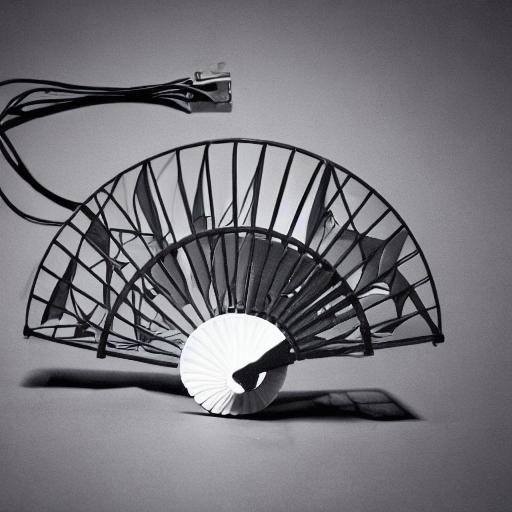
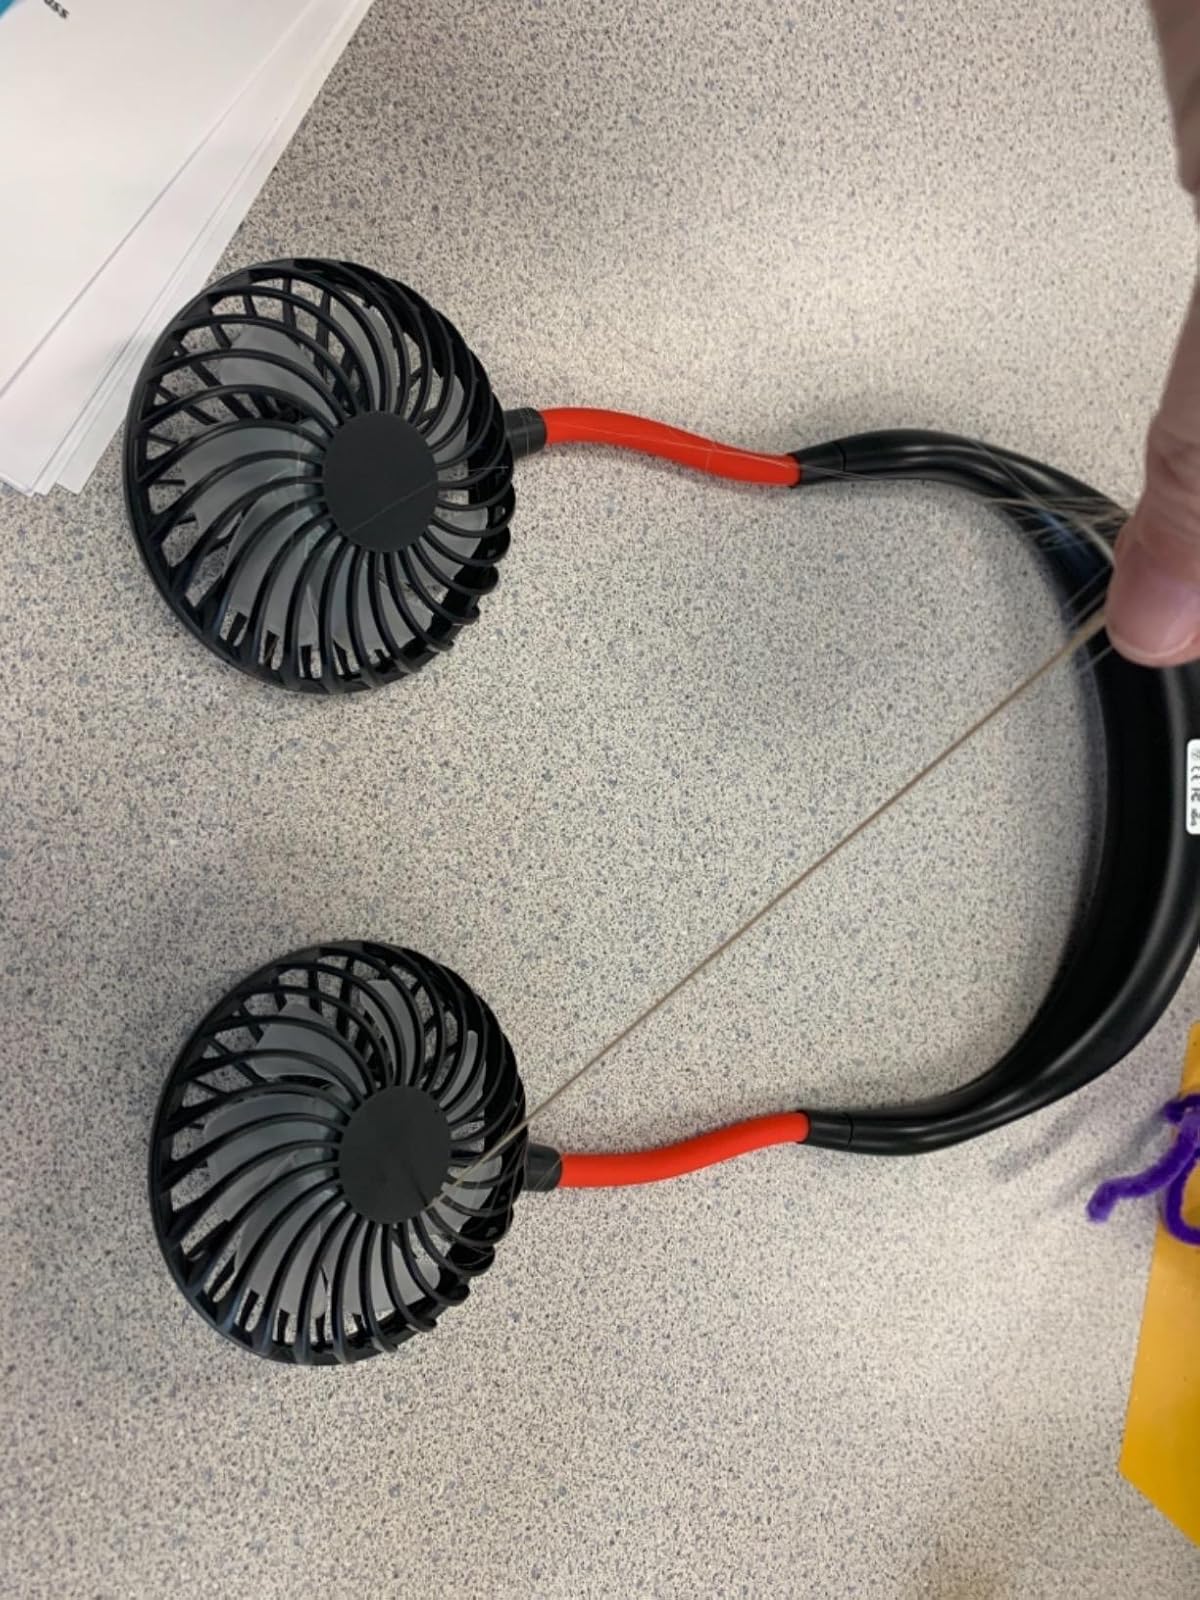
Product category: fan
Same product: no